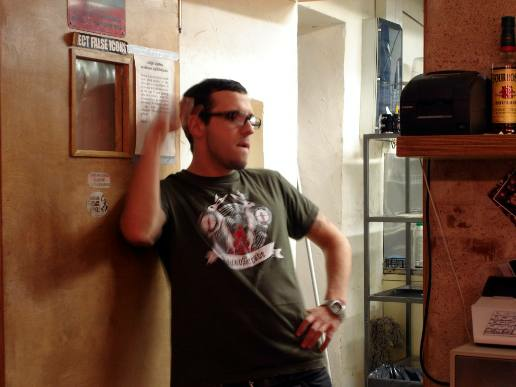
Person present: Yes